University of Ljubljana

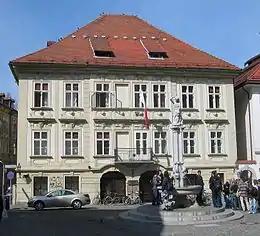
Academy of Music

The university was initially located in the centre of Ljubljana where the central university building and the majority of its faculties are located. Later on, some new, modern buildings and a small scale campus were constructed in other parts of the city (Bežigrad, Vič, Brdo).